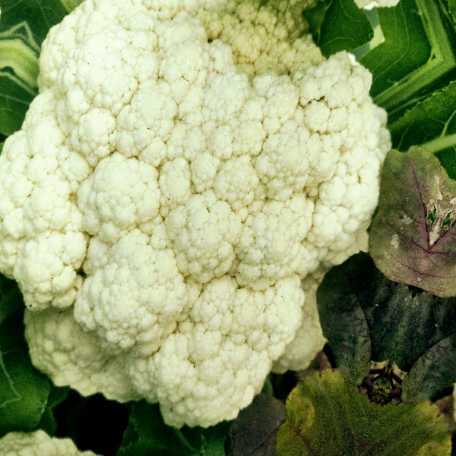
Label: Disease Free